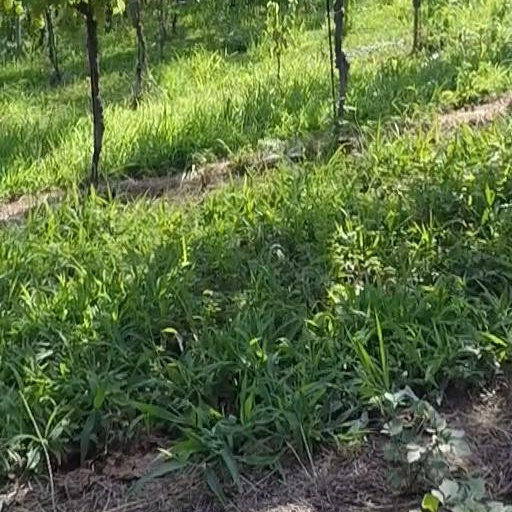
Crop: grape